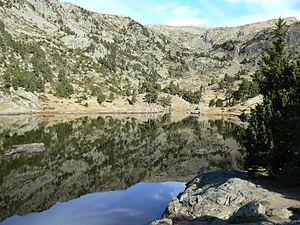
La liste des sites classés de l'Isère présente les sites naturels classés du département de l'Isère. Au 17 septembre 2015, ils sont au nombre de 5.
Il existe en France des milliers de lacs, d'étangs et de marais. Le lac Léman, plus grand lac d'Europe occidentale avec ses 582 km², le tiers sur territoire français, l'autre partie en Suisse, est indiqué pour sa partie française en Haute-Savoie.
Le lac Achard est un lac de France situé dans les Alpes, dans le sud de la chaîne de Belledonne, à proximité de la station de sports d'hiver de Chamrousse.
Chamrousse est une commune française située géographiquement en altitude dans les Alpes à l'extrémité Sud-Ouest du massif de Belledonne, au-dessus de la vallée du Grésivaudan et de l'agglomération grenobloise, administrativement dans le département de l'Isère, en région Auvergne-Rhône-Alpes et autrefois rattachée à l'ancienne province du Dauphiné.